HMS Escapade

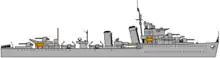
Profile of an E-class destroyer

The E-class ships were slightly improved versions of the preceding D class. They displaced at standard load and at deep load. The ships had an overall length of , a beam of and a draught of . They were powered by two Parsons geared steam turbines, each driving one propeller shaft, using steam provided by three Admiralty three-drum boilers. The turbines developed a total of and gave a maximum speed of . "Escapade" carried a maximum of of fuel oil that gave her a range of at . The ships' complement was 145 officers and ratings.